BMW 4 Series (G22)

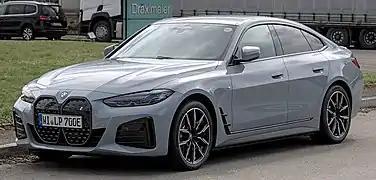
BMW i4

Based on the 4 Series Gran Coupé, the i4 is a battery electric liftback produced since 2021.